Space Dandy

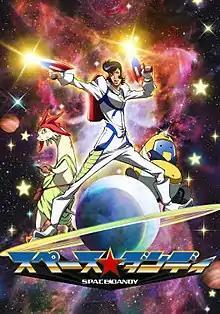
Promotional image for the anime series featuring Meow, Dandy and QT

, is a 2014 Japanese comic science fiction anime television series produced by Bones. The series follows the misadventures of Dandy, an alien hunter who is "a dandy guy in space", in search for undiscovered and rare aliens with his robot assistant QT and his feline-like friend named Meow.